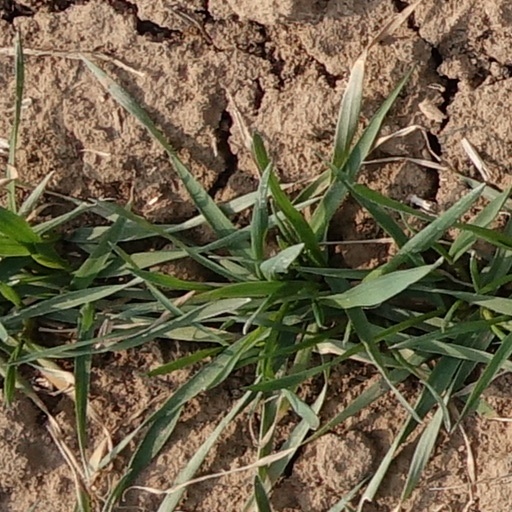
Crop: wheat